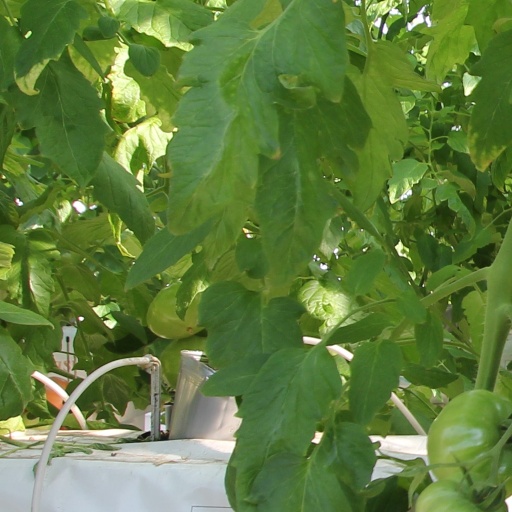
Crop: tomato